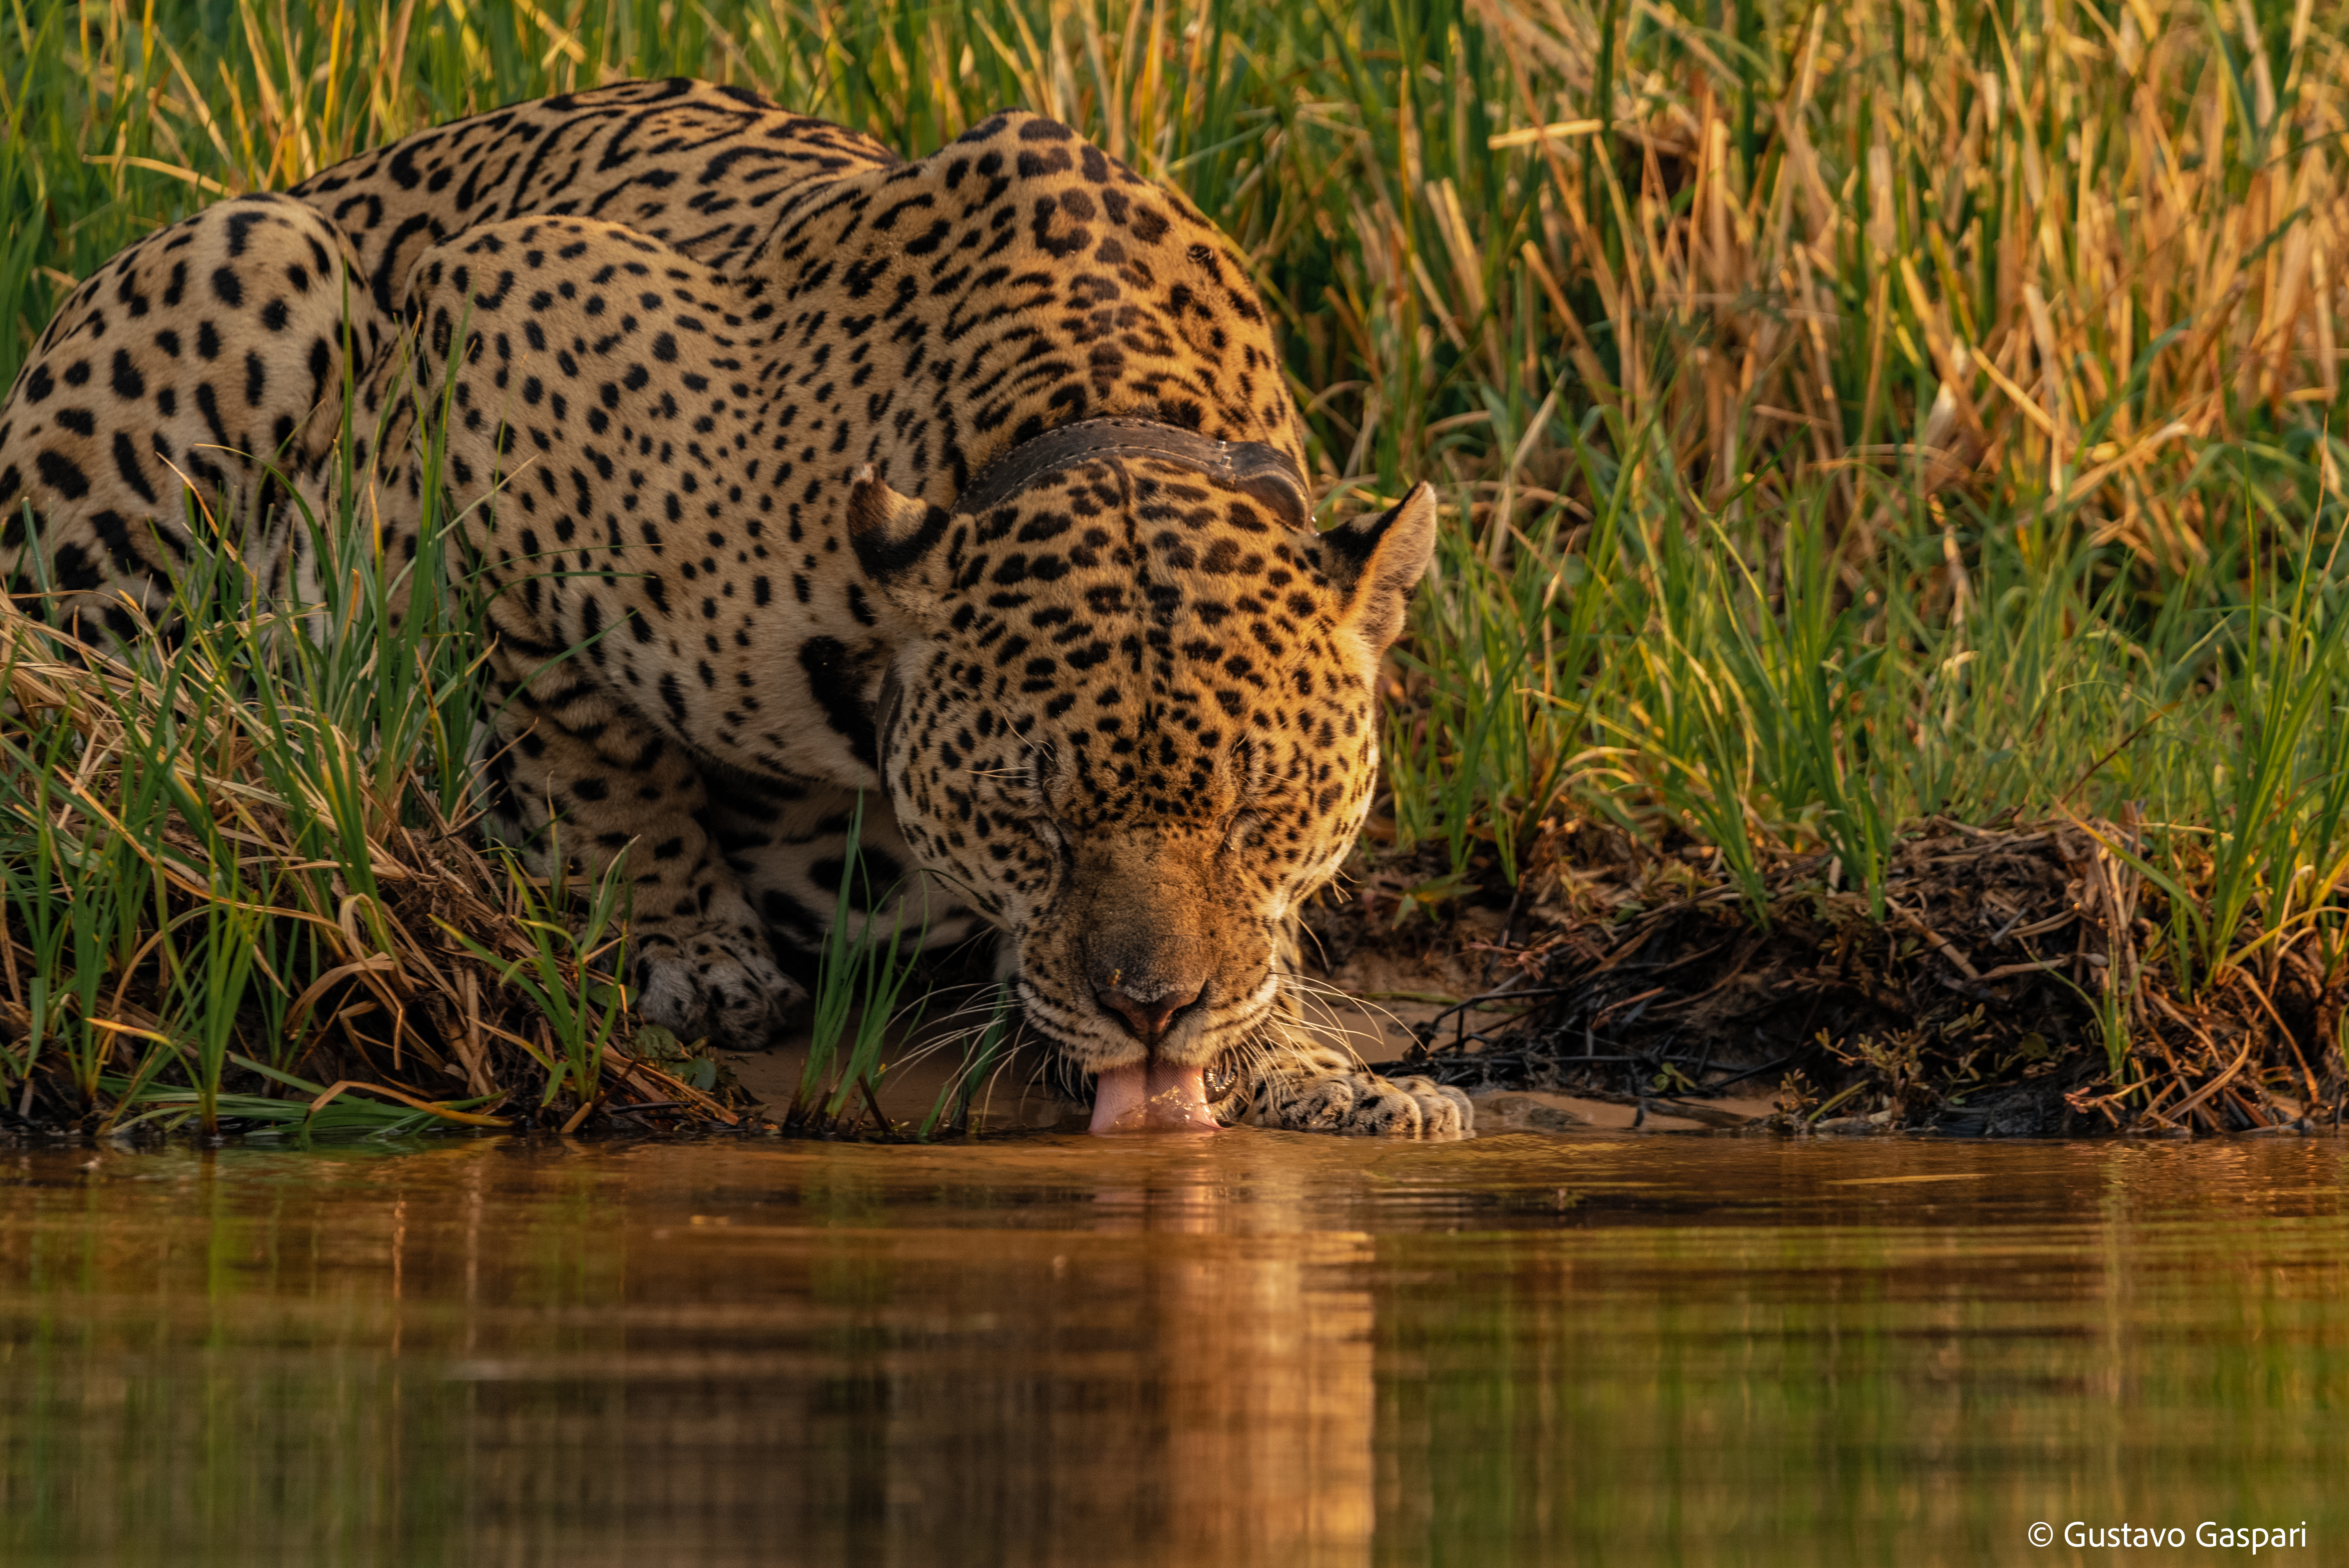
Jaguar: Ousado